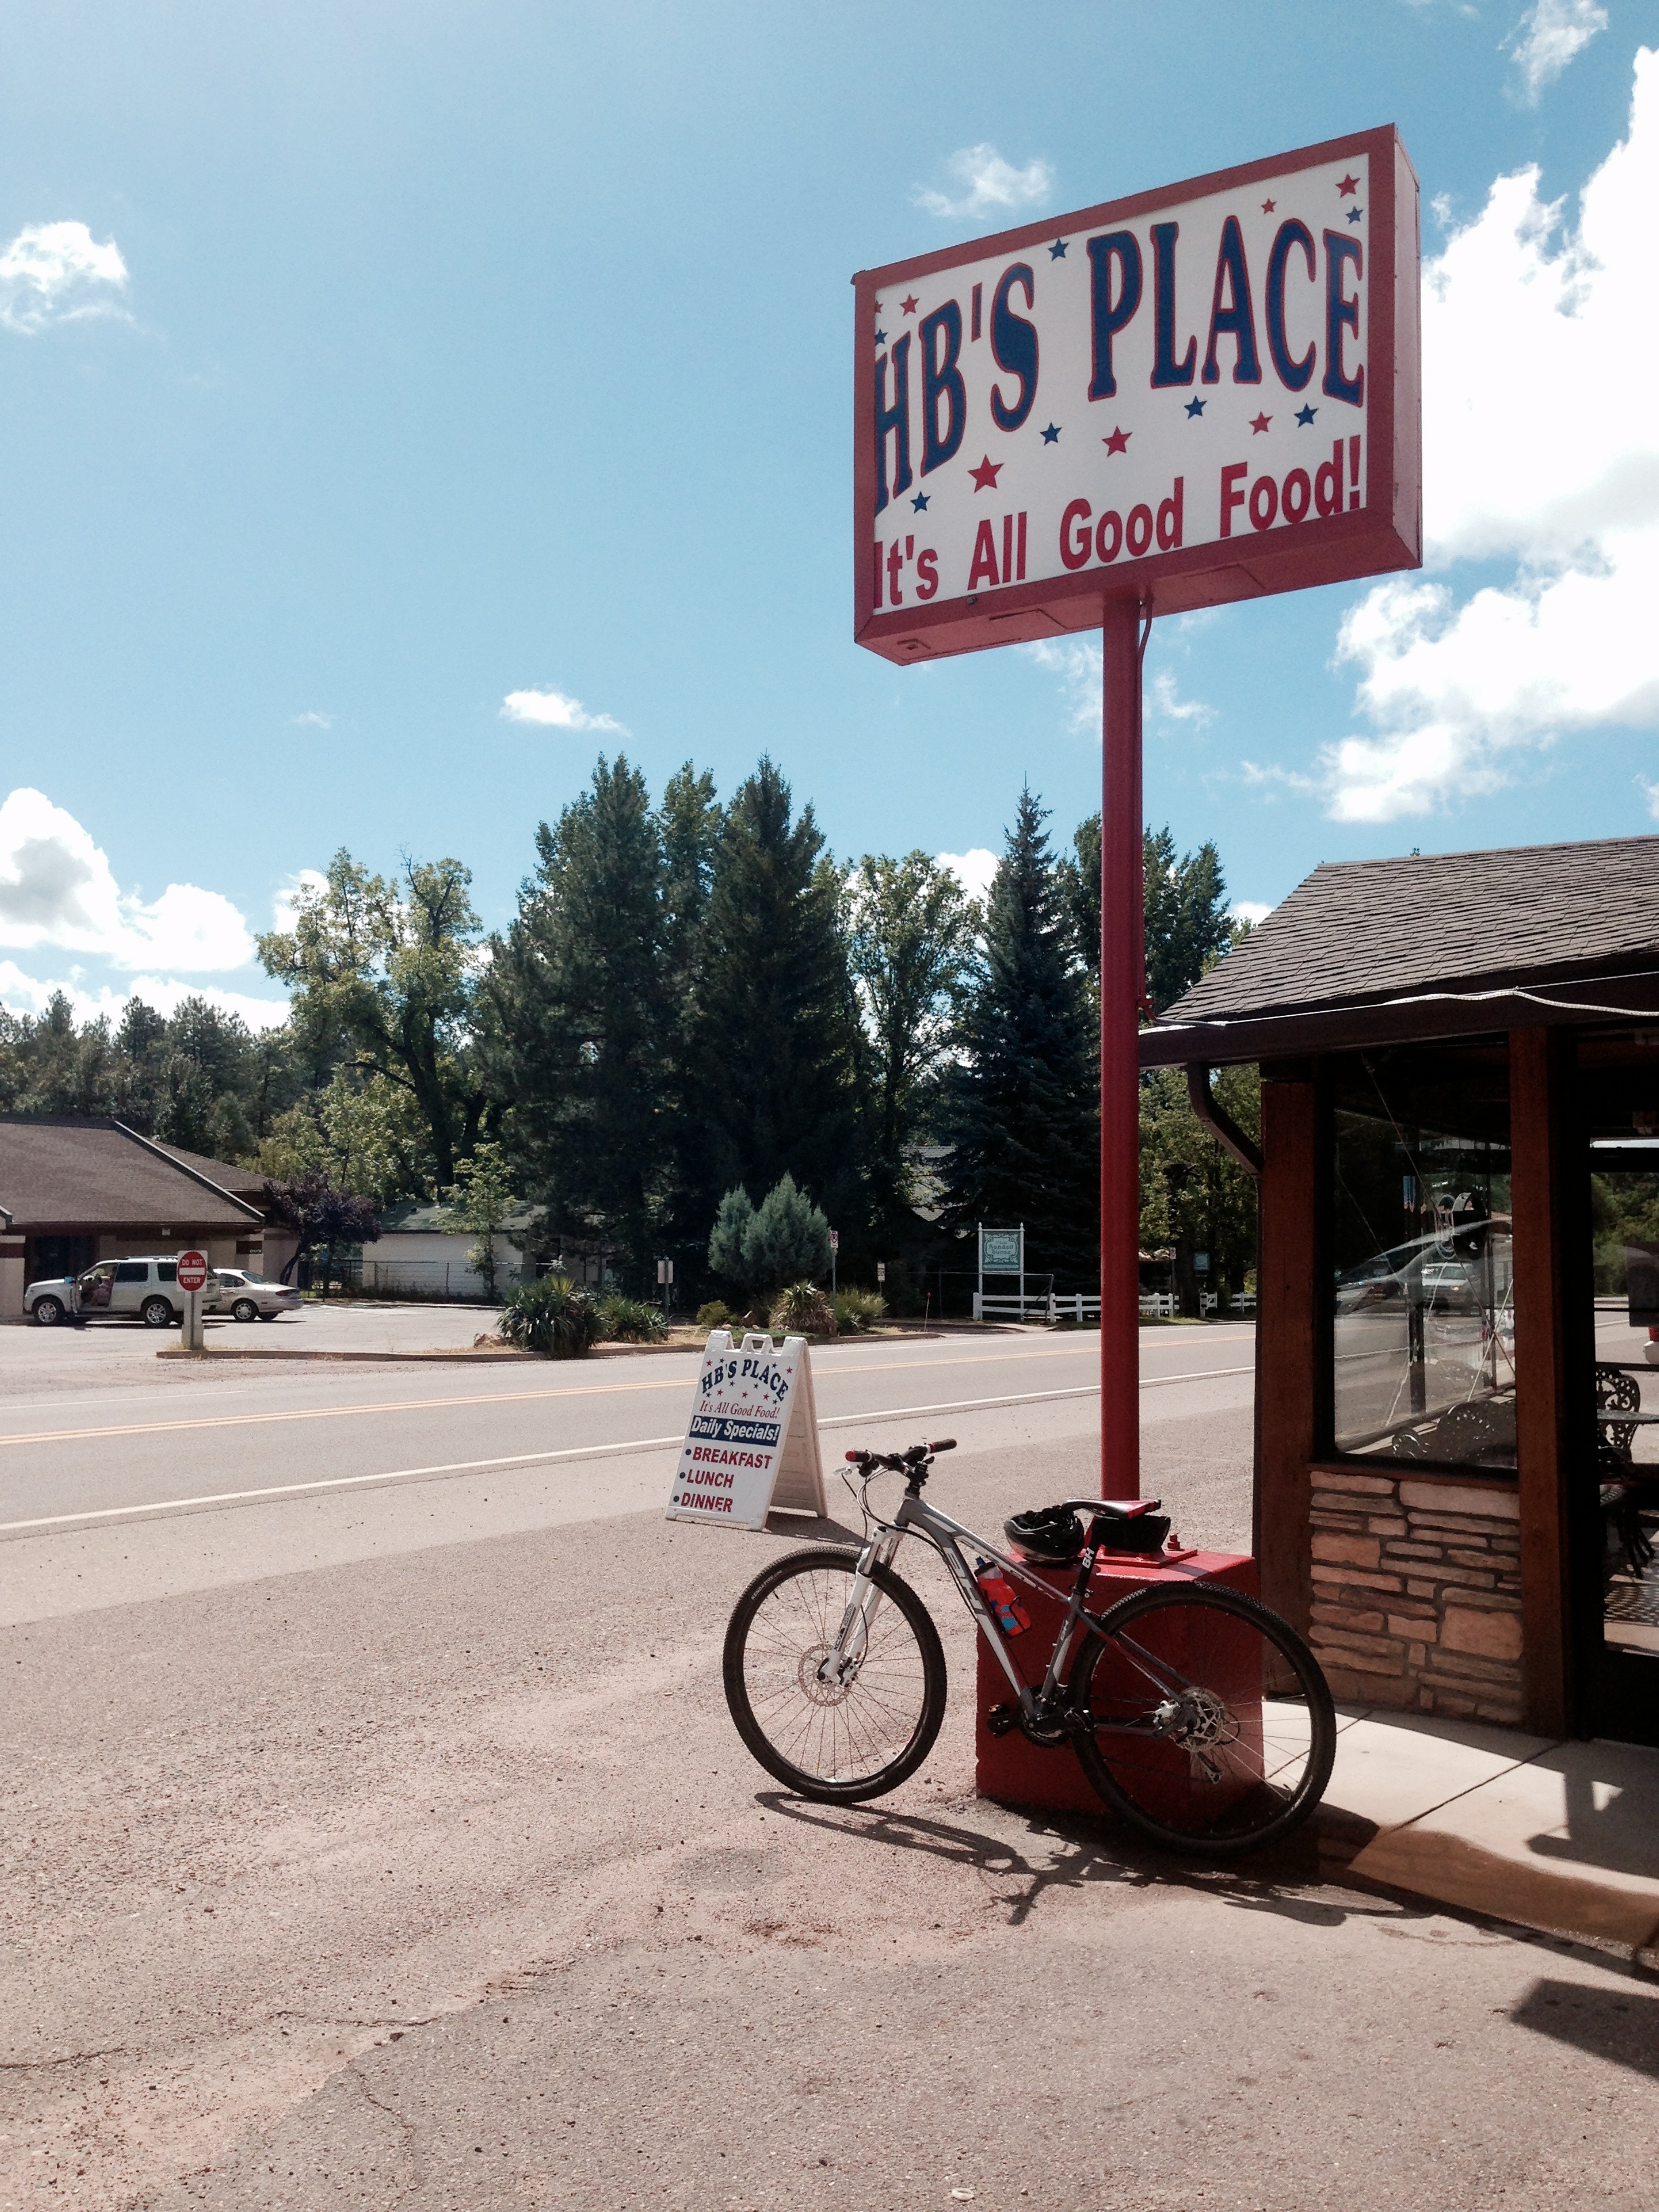
road, street, sign, vehicle, lane